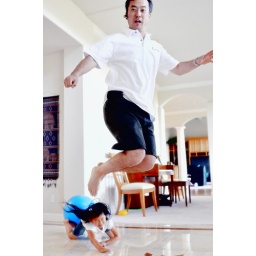
she had a great time playing with her jumping ball in th house with daddy.